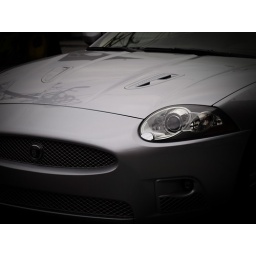
car parked in the market